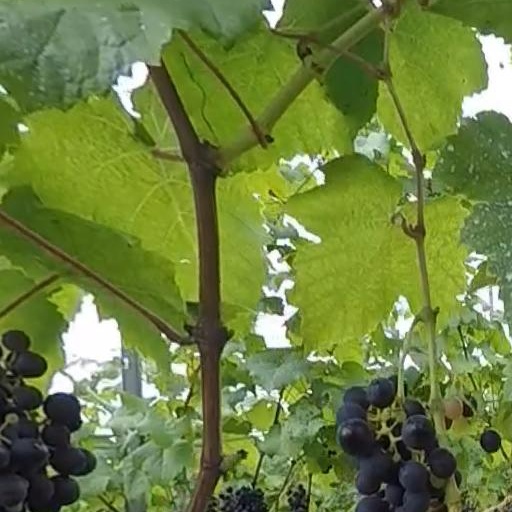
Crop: grape